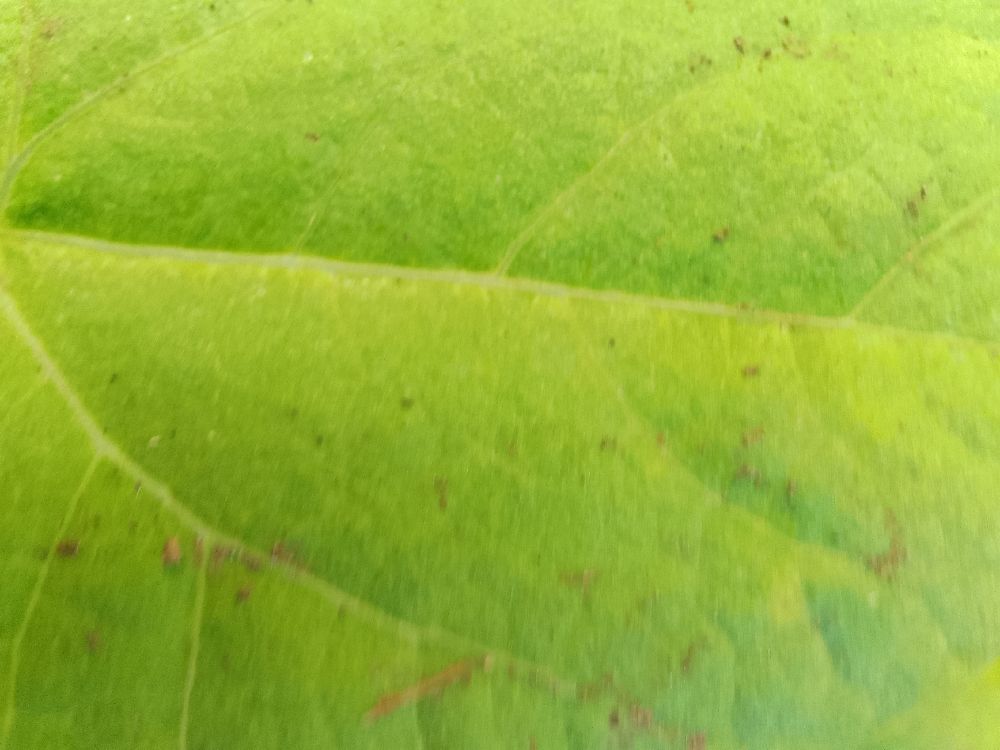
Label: healthy